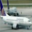
Label: airplane